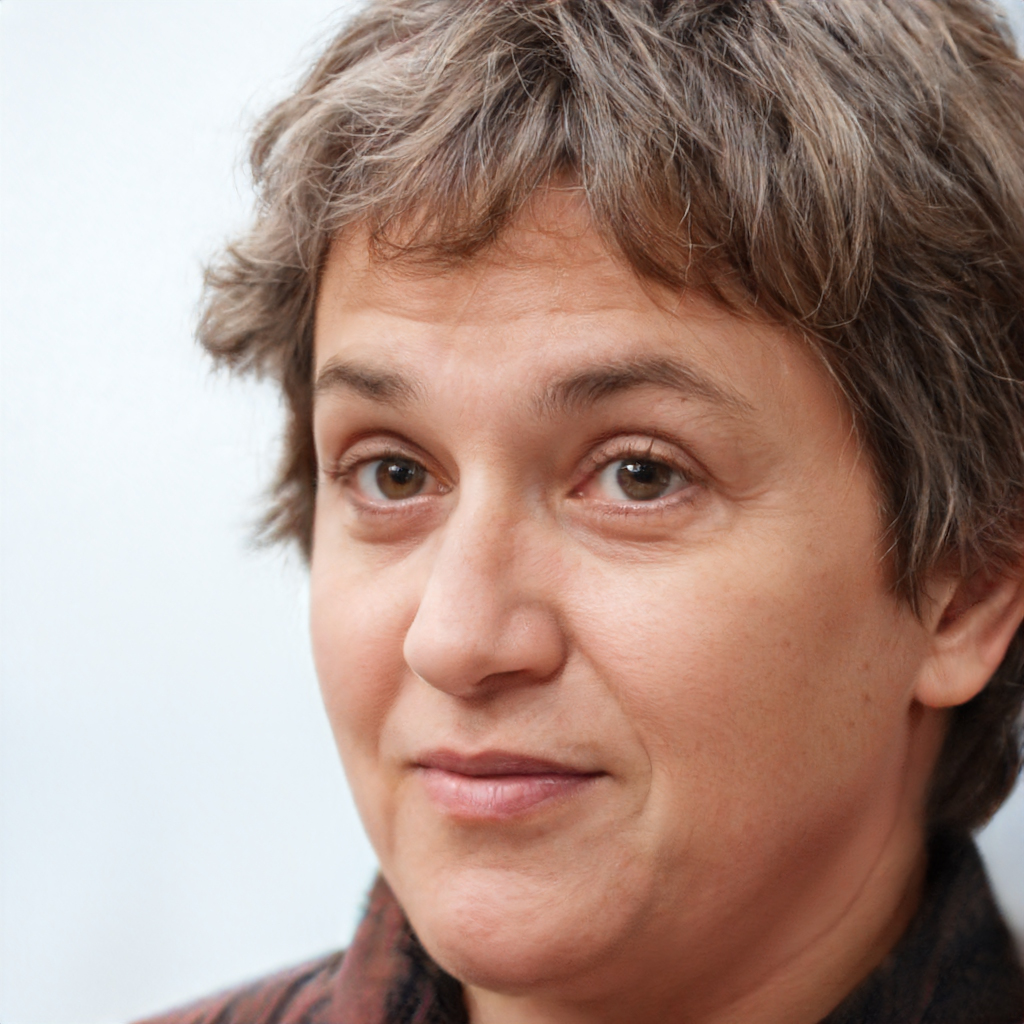
Label: Colored